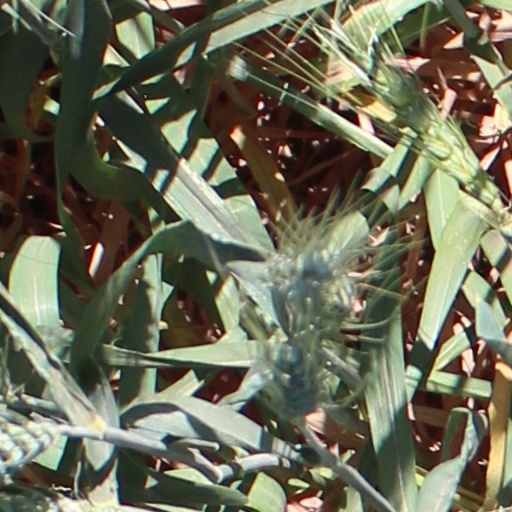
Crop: wheat